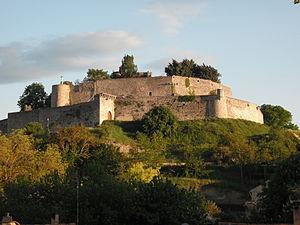
Château de Mane (Alpes-de-Haute-Provence).
La citadelle de Mane est une citadelle située dans la commune de Mane, près de Forcalquier dans les Alpes-de-Haute-Provence en France.
Mane est une commune française, située dans le département des Alpes-de-Haute-Provence en région Provence-Alpes-Côte d'Azur.